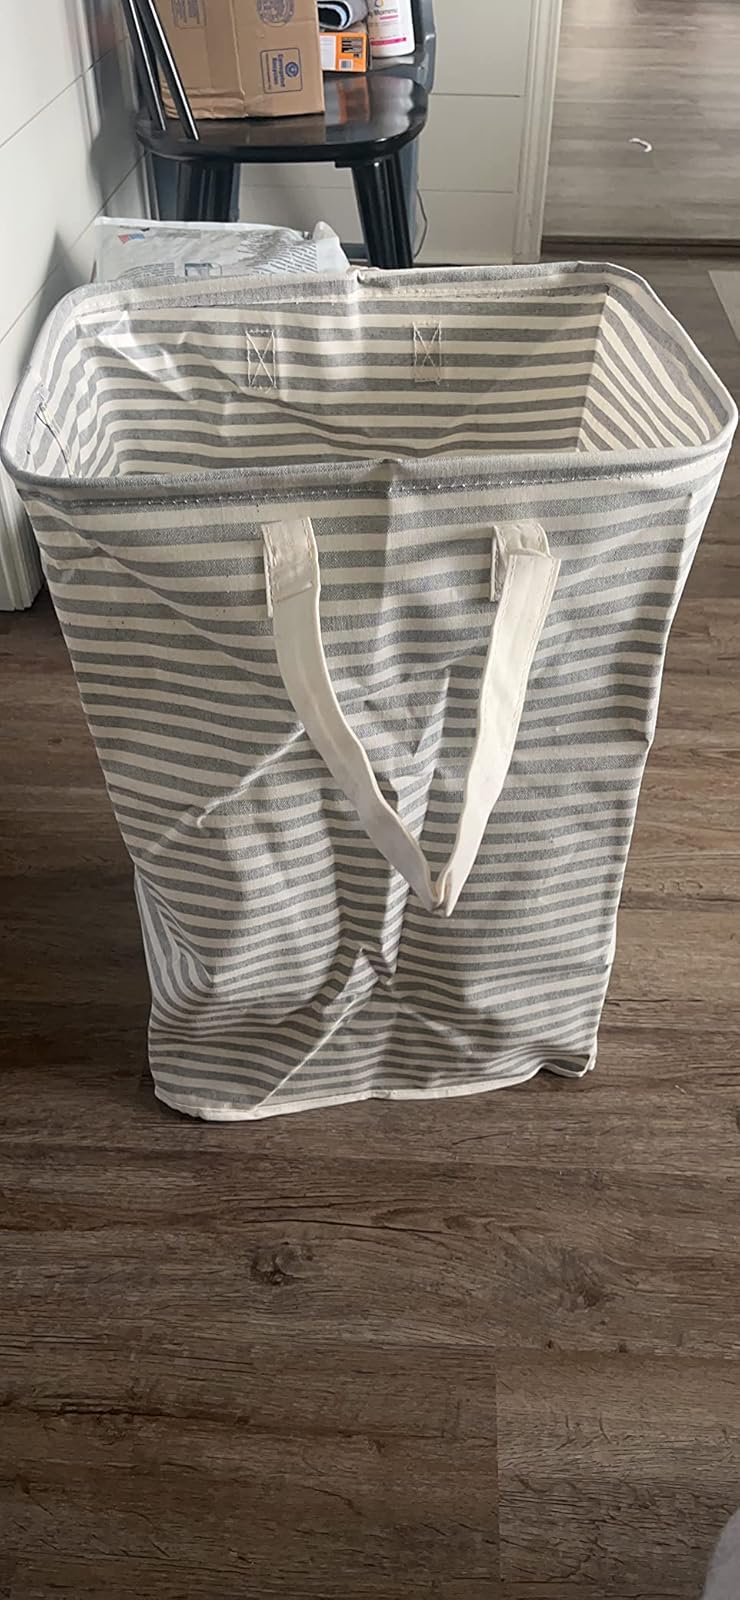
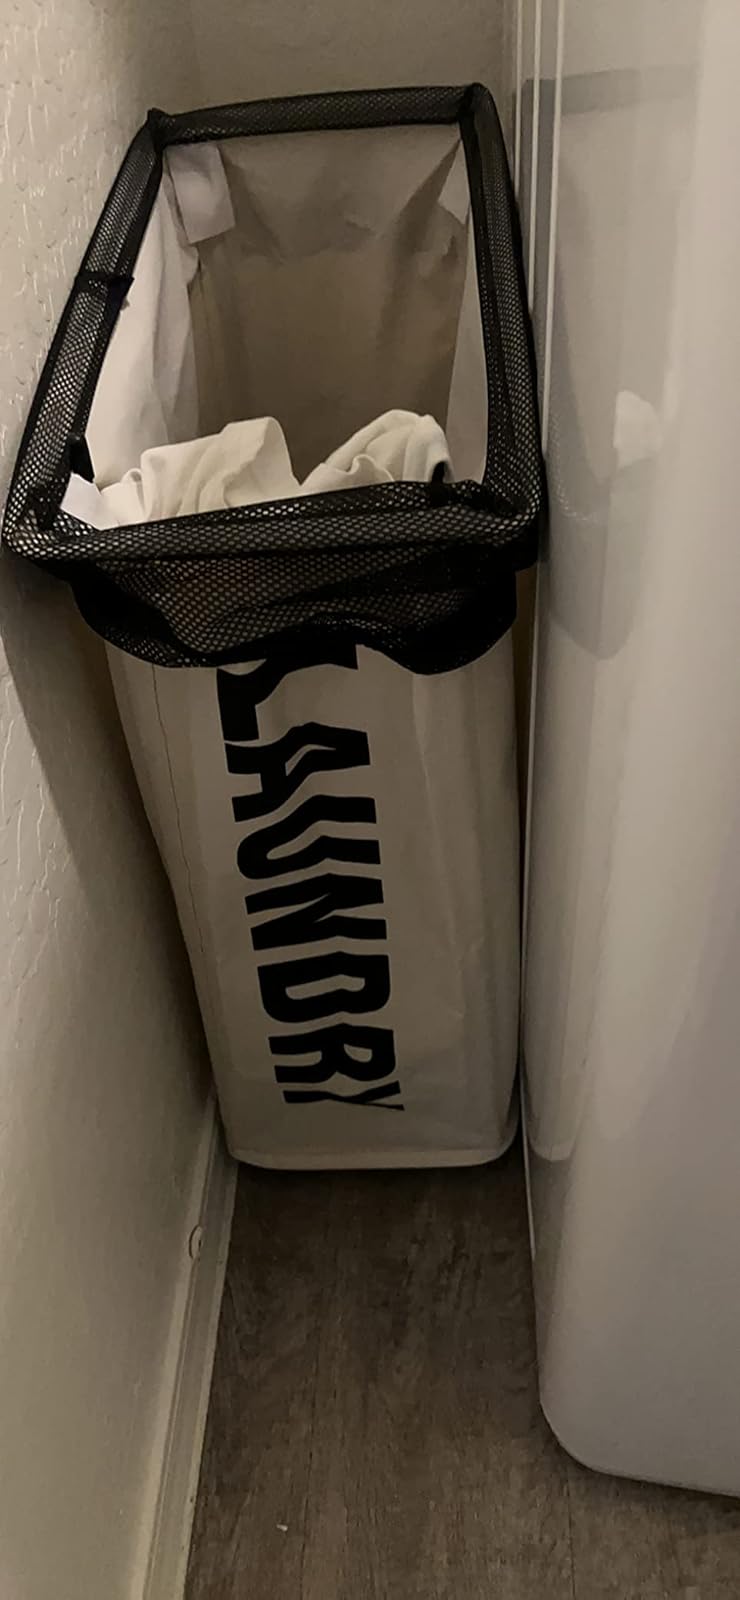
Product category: items_hamper
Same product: no